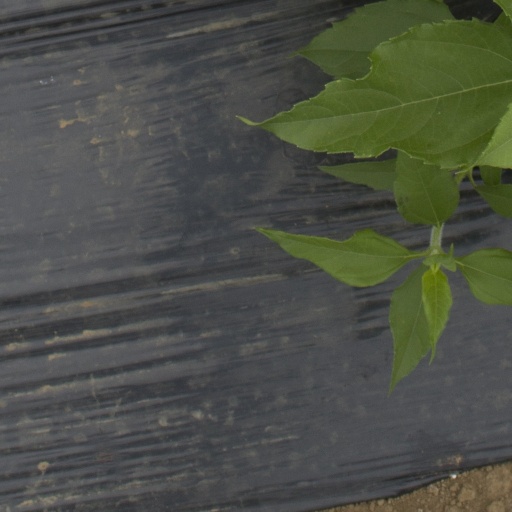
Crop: Jerusalem artichoke